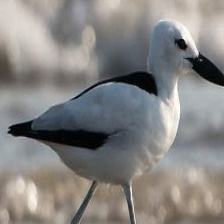
Species: CRAB PLOVER
Scientific name: DROMAS ARDEOLA